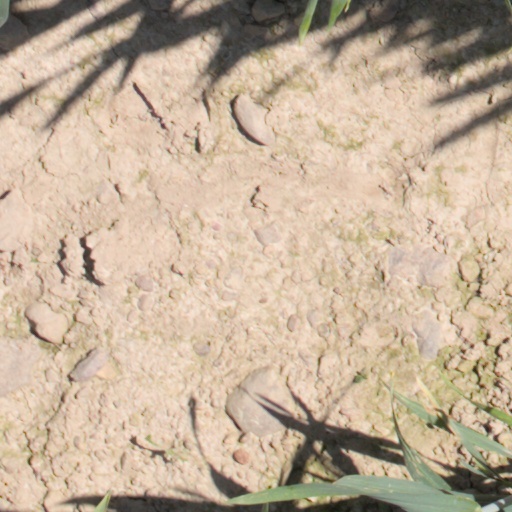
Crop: wheat